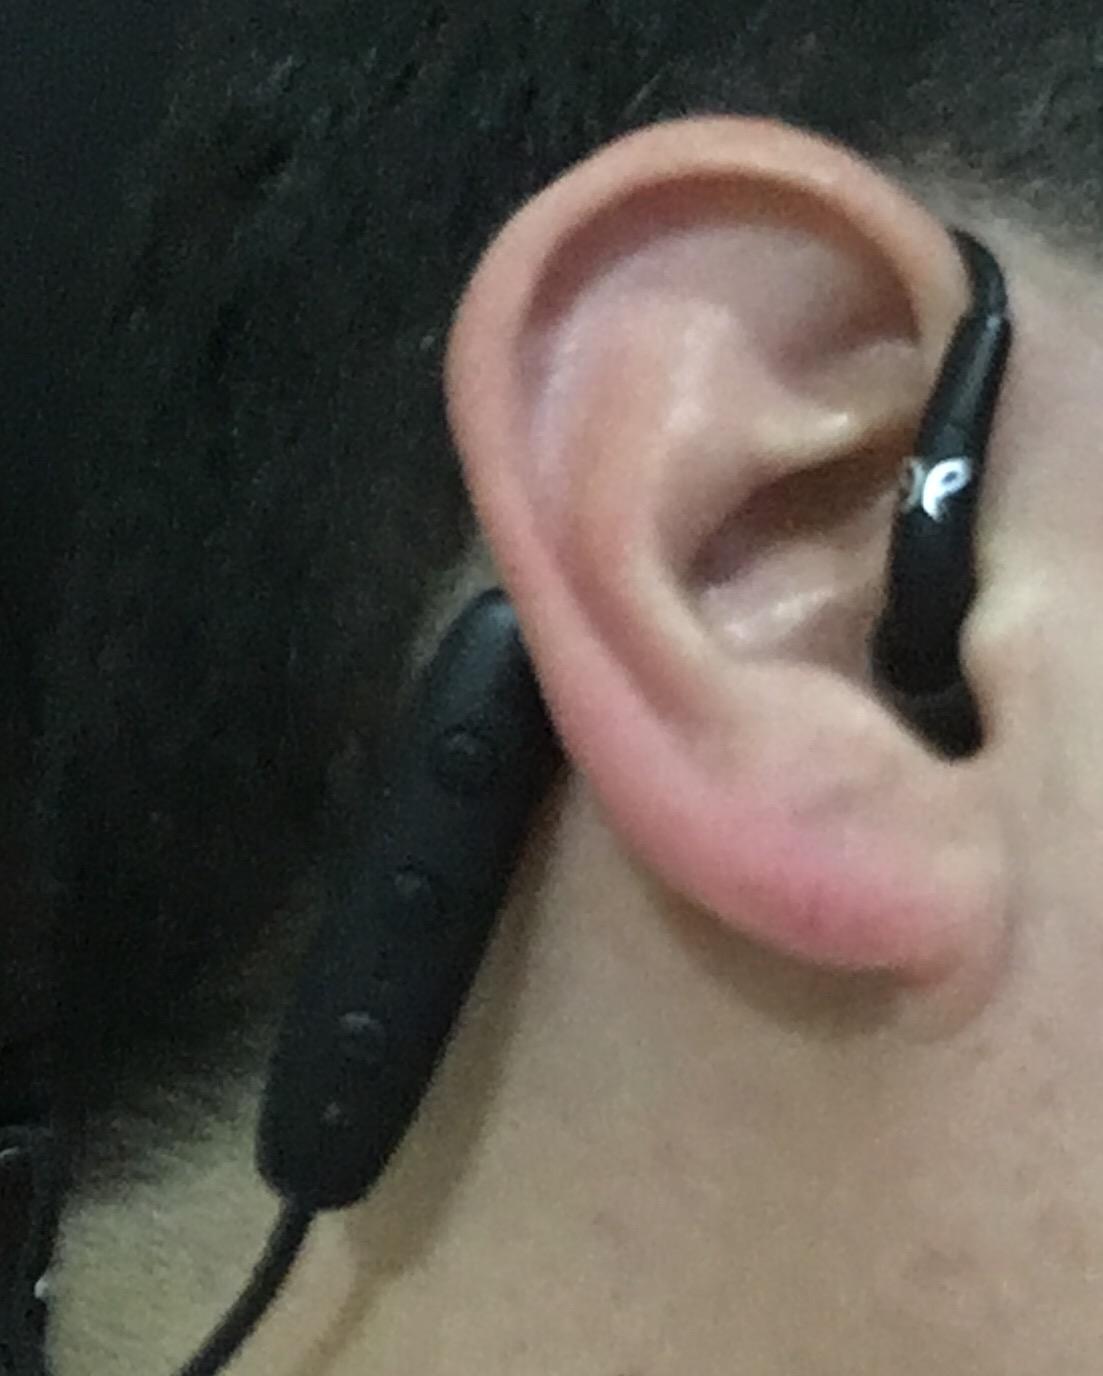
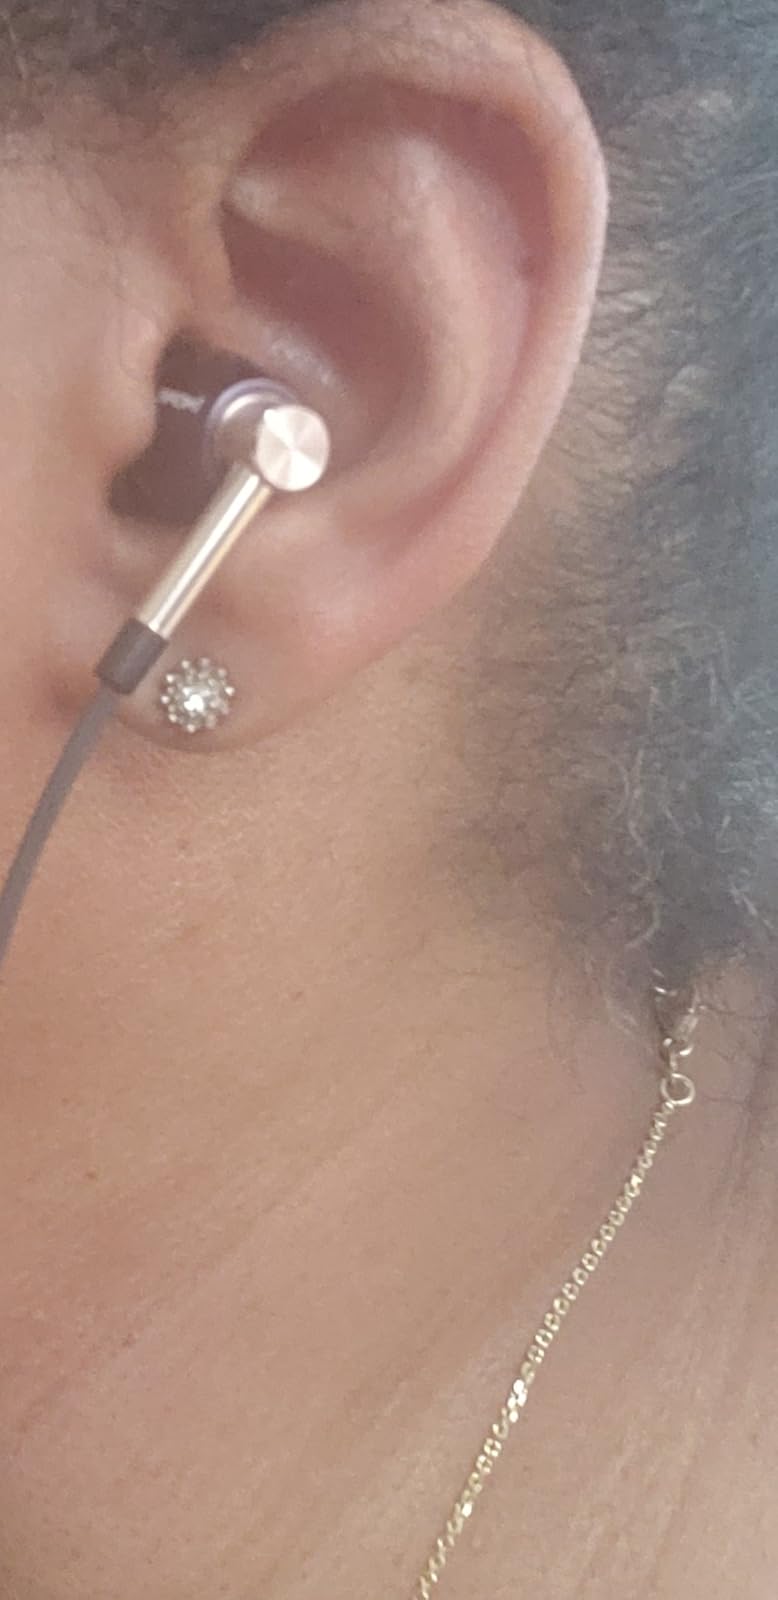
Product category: headphones
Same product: no